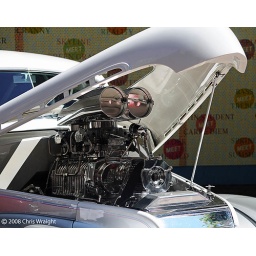
Pictures from the Scott Kelby Worldwide Photowalk on 23 Aug 08Happened upon a sidewalk car show in Downtown Crossing.